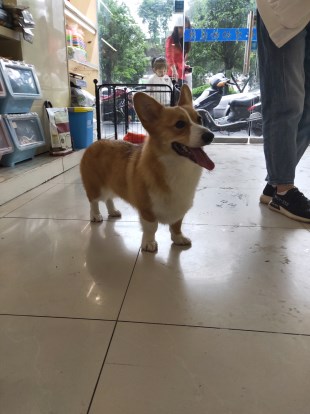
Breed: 2909-n000116-Cardigan